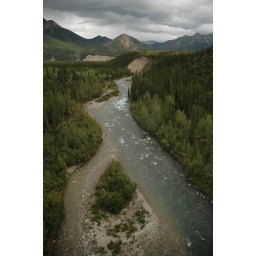
Alaskan Train-trestled bridge looking out over deep valley and mountain range. Princess Cruises trainline